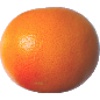
Label: pink_grapefruit